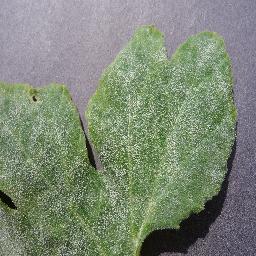
Label: Squash___Powdery_mildew